Max Grün

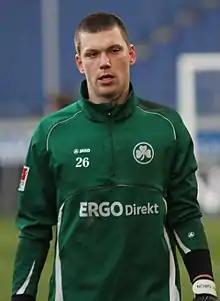
Grün with Greuther Fürth in 2012

Maximilian "Max" Grün (born 5 April 1987) is a German professional footballer who plays as a goalkeeper for Regionalliga Bayern club Viktoria Aschaffenburg.